Cesar Aguilar

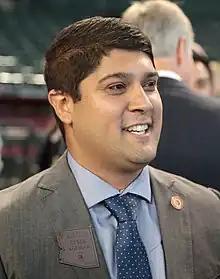
Aguilar in 2023

Cesar Aguilar is an American politician. He is a member for the 26th district of the Arizona House of Representatives, alongside Quantá Crews, since 2023.